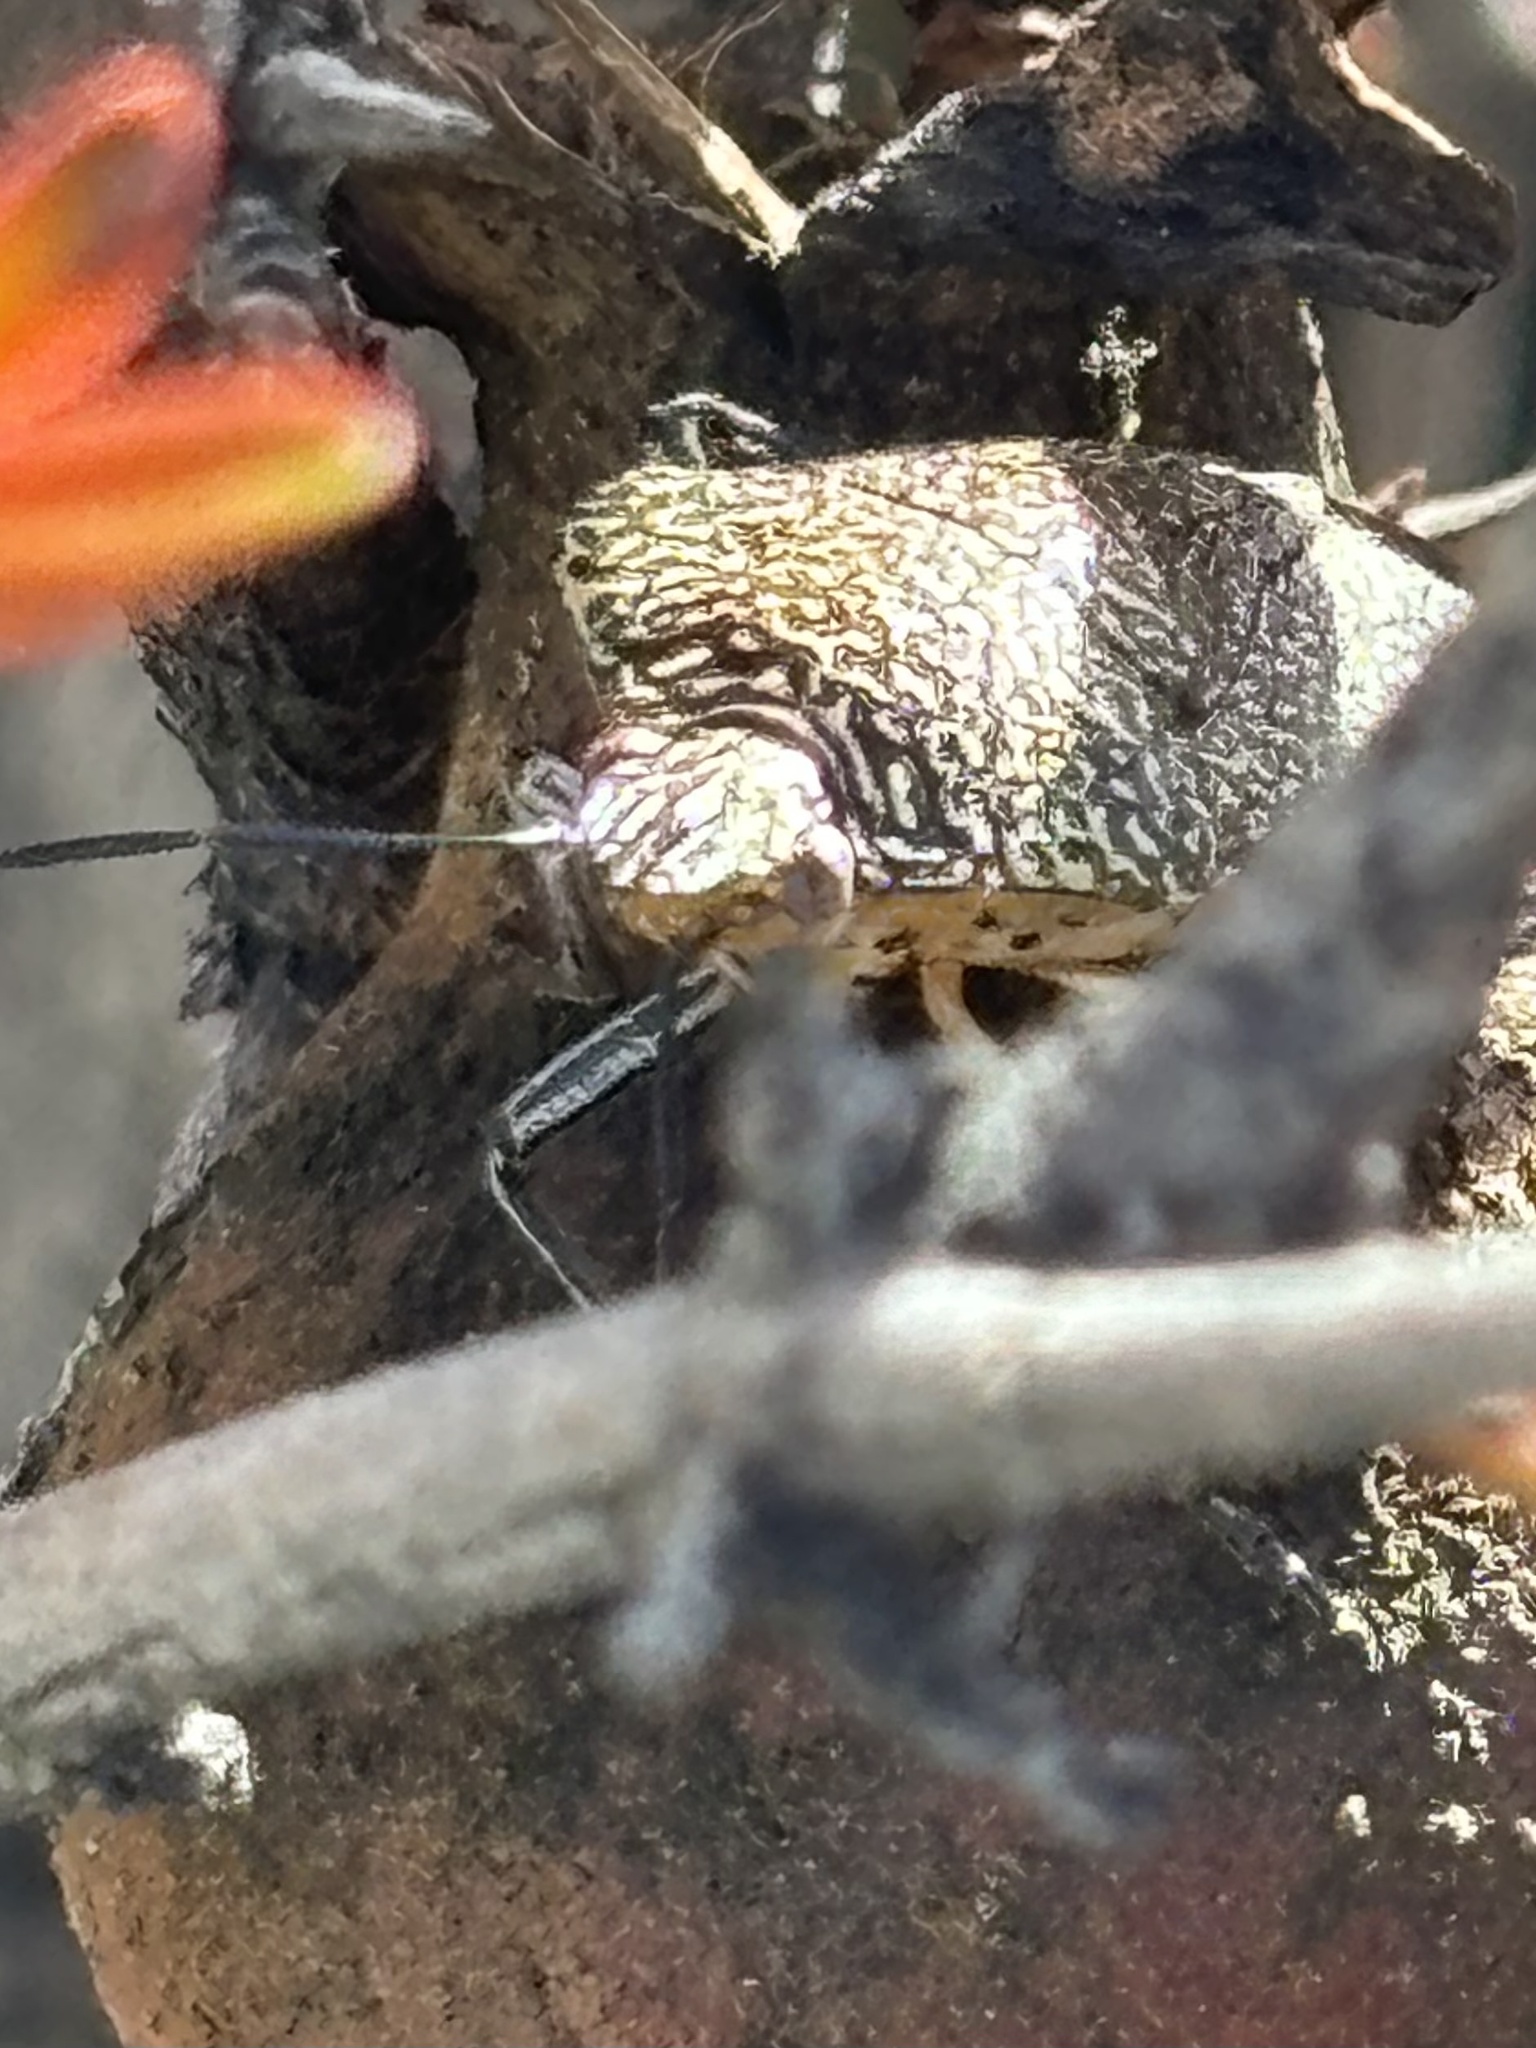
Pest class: stink_bug